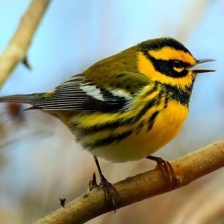
Species: TOWNSENDS WARBLER
Scientific name: SETOPHAGA TOWNSENDI